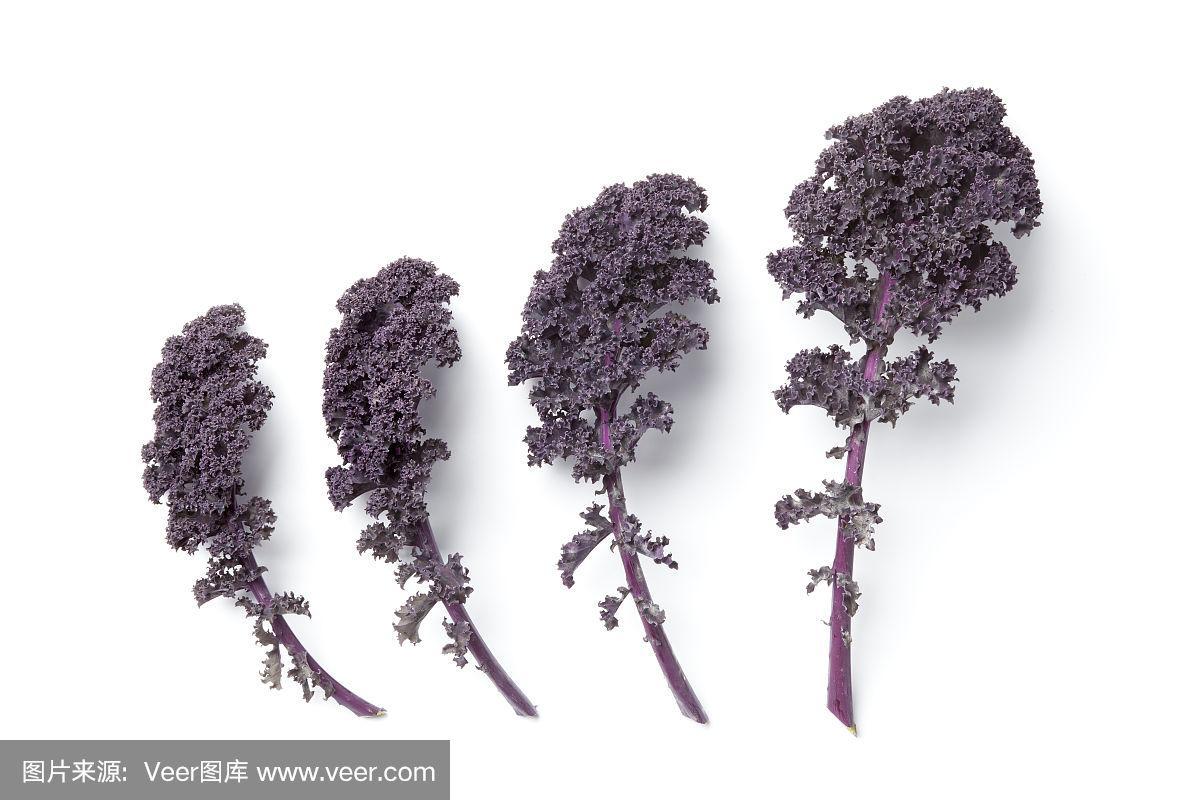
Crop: unknown
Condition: cabbage